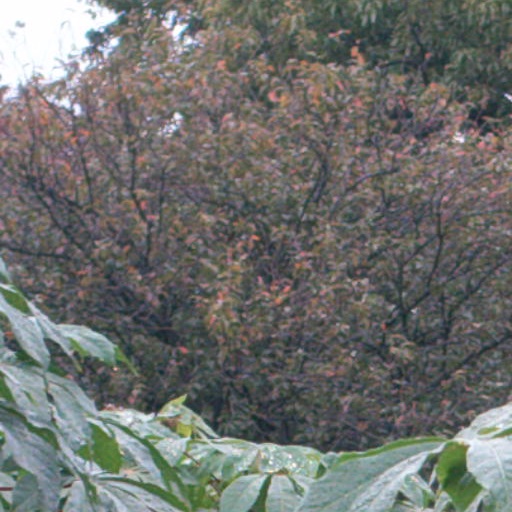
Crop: cassava